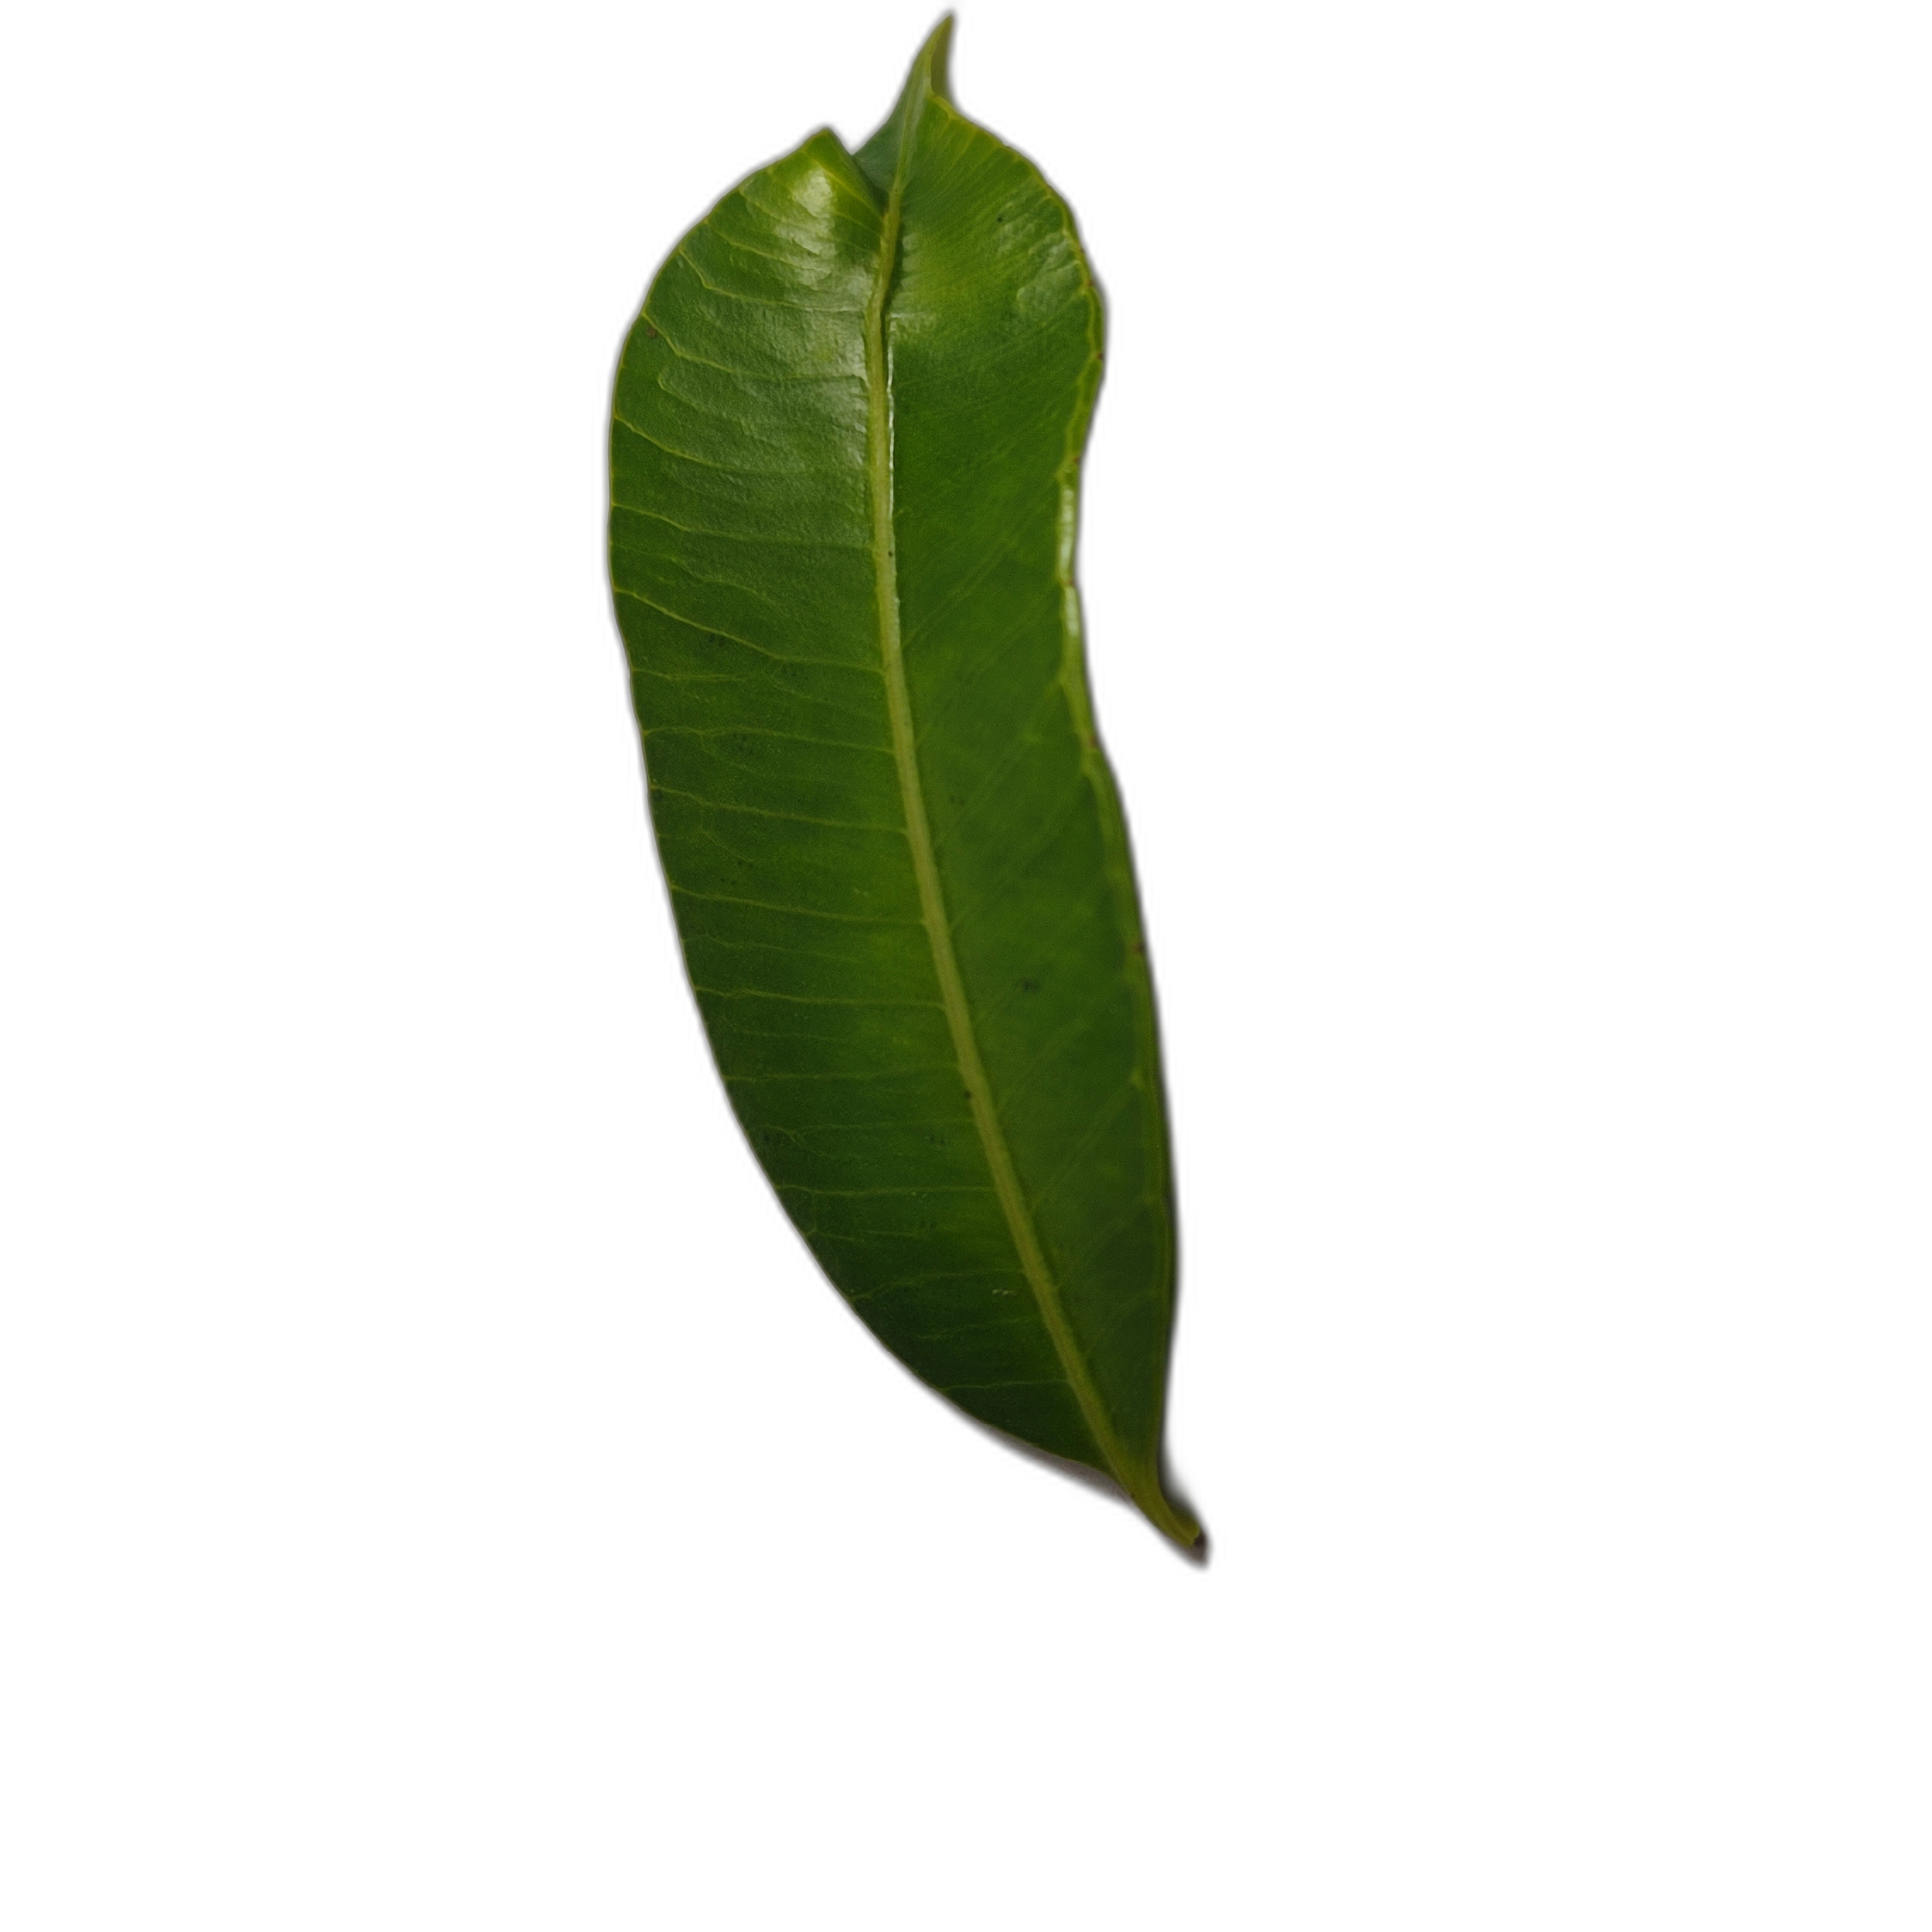
Label: healthy